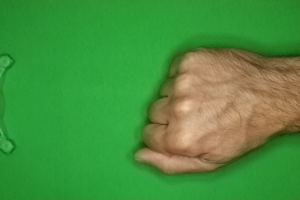
Label: rock